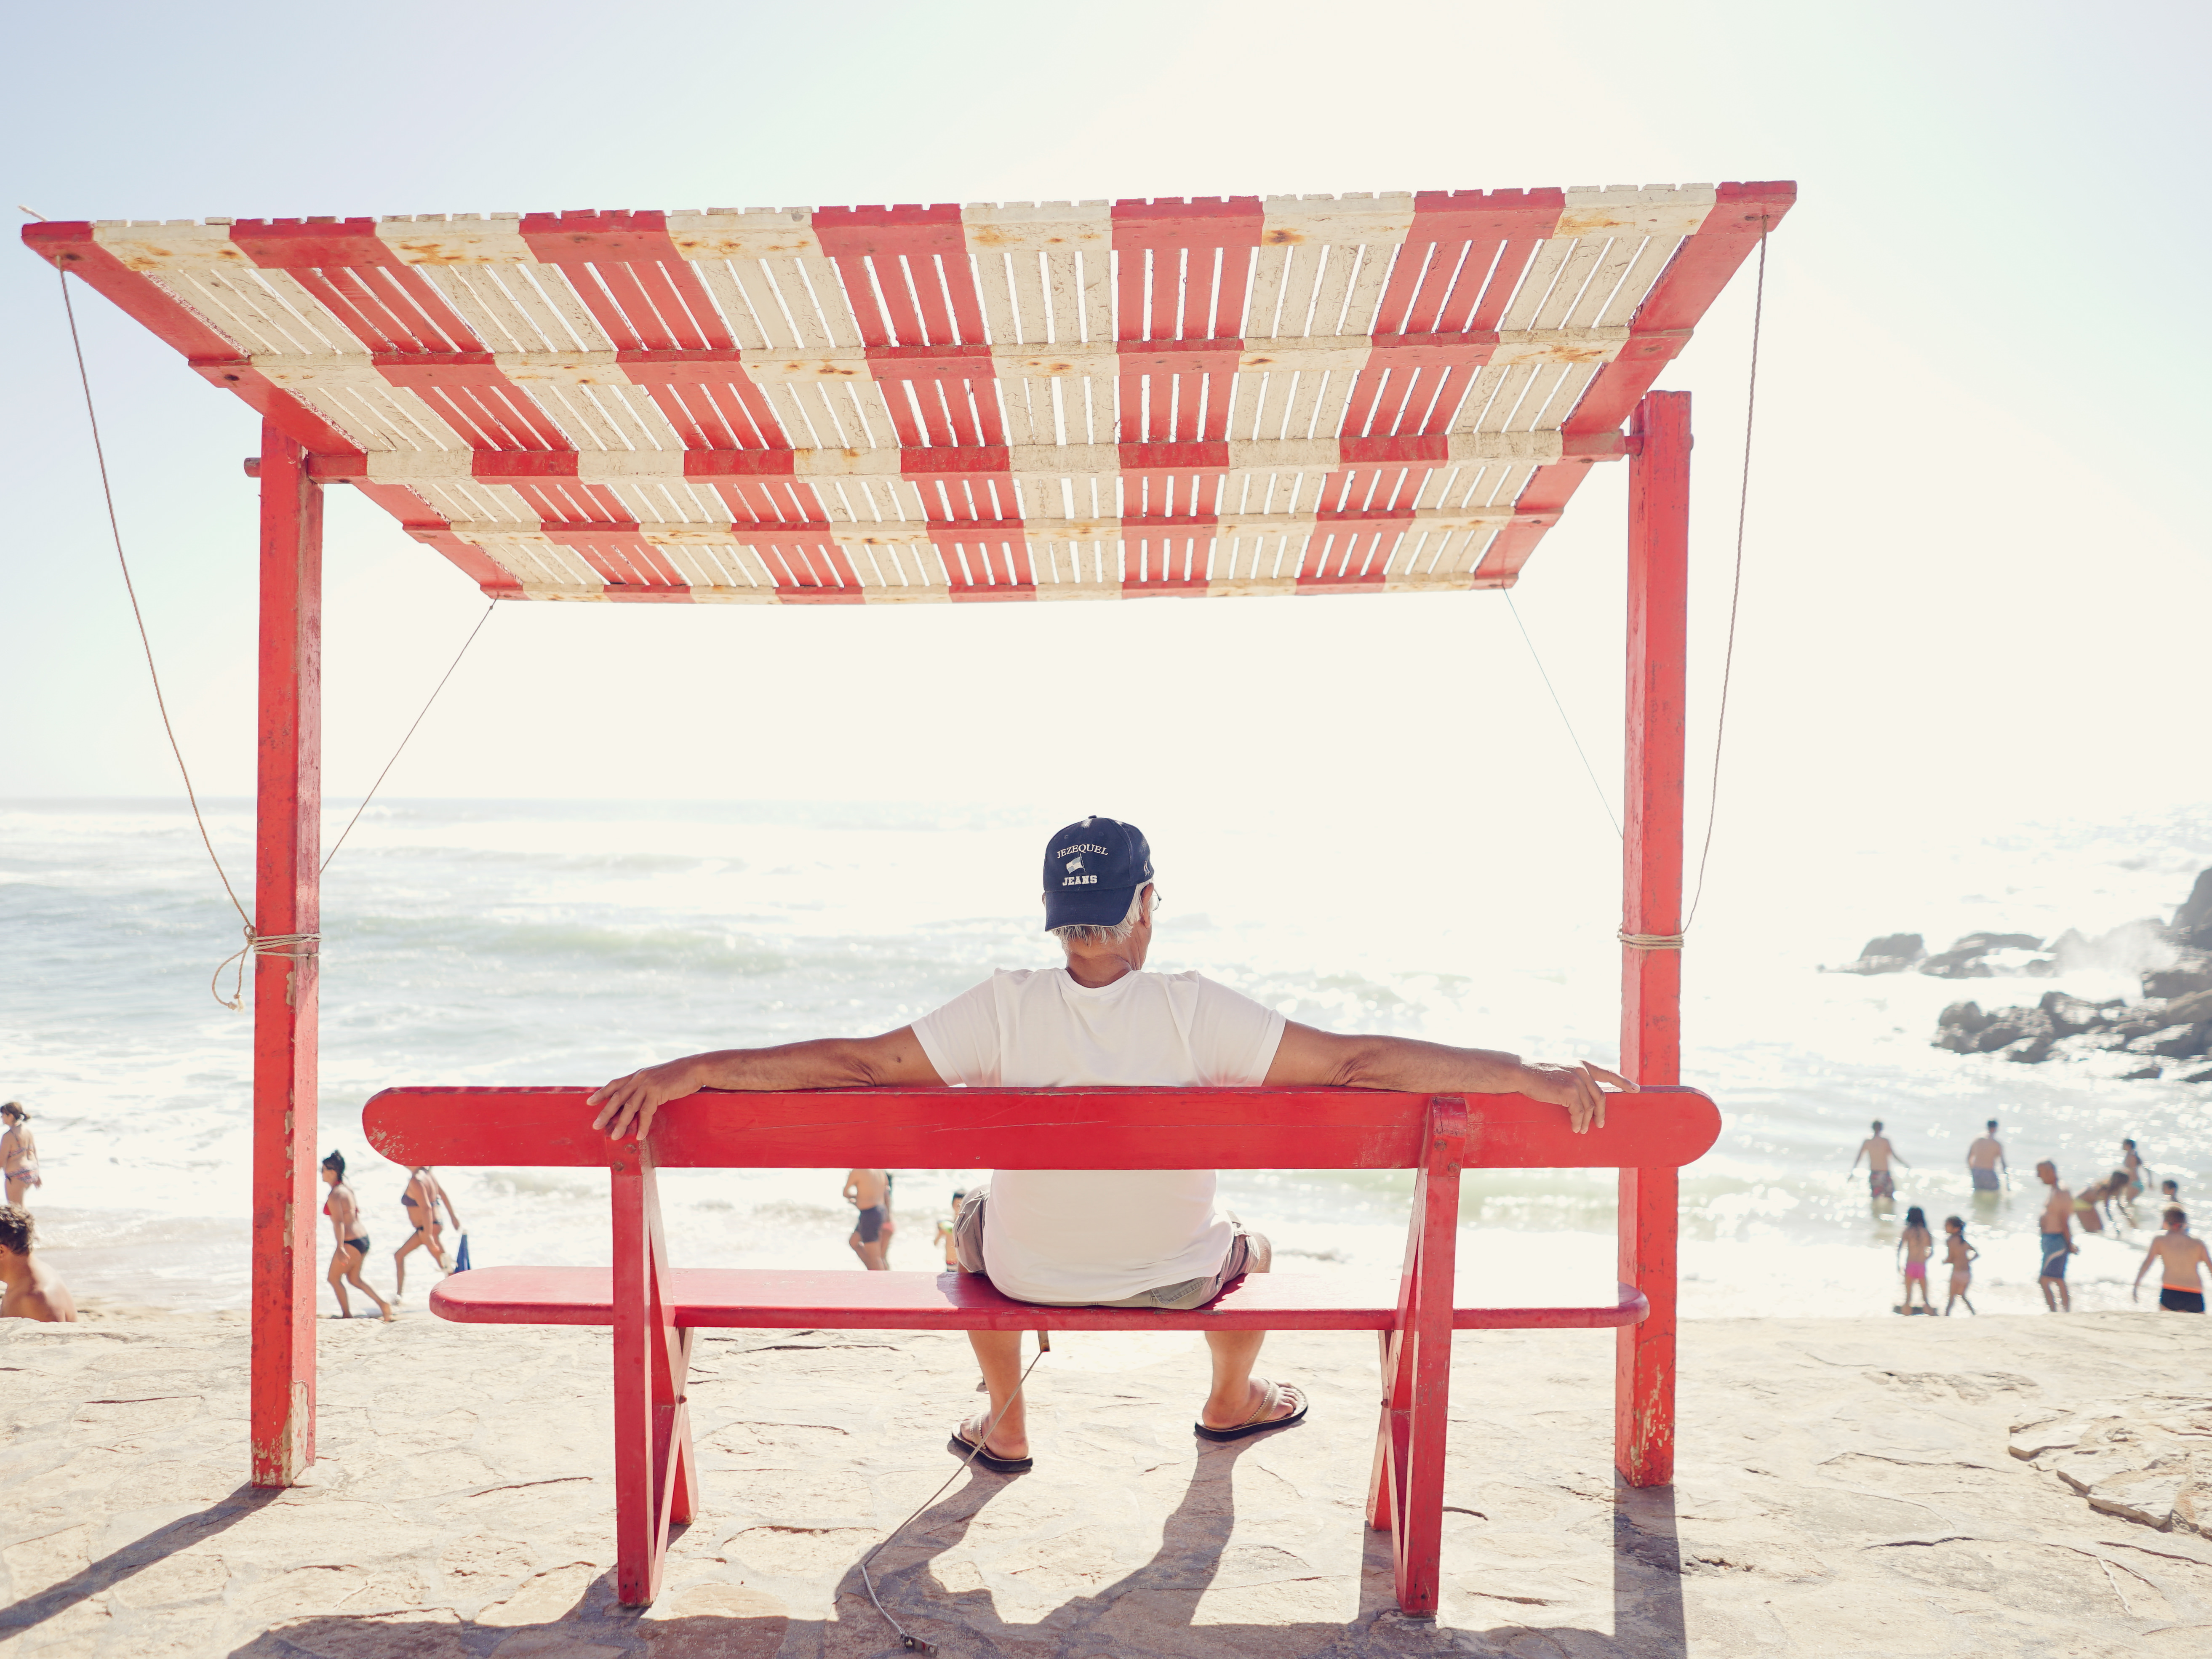
beach, sea, water, sand, ocean, people, sun, bench, shore, summer, vacation, travel, red, color, shadow, rest, furniture, leisure, seashore, outdoors, relaxation, shape